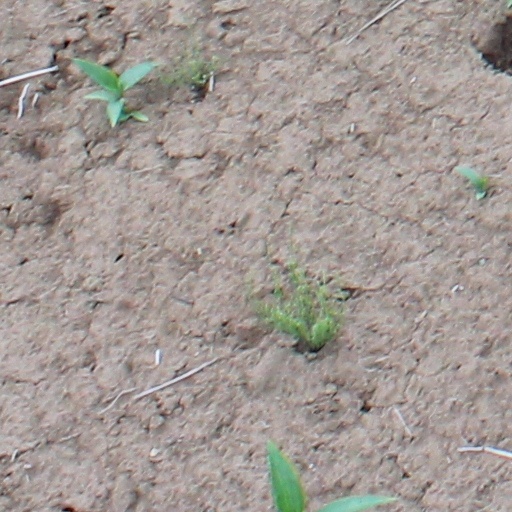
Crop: wheat